Bible and Orient Museum

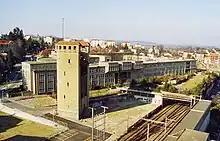
Henry Tower

Since 1975, considerable donations have allowed the acquisition of over 15.000 unique items from the ancient Near East. Many of them are exposed in a permanent exhibition with 57 extendable, illuminated drawers and 6 showcases, offering a significant insight into the world of the ancient Near East, out of which the Bible emerged.